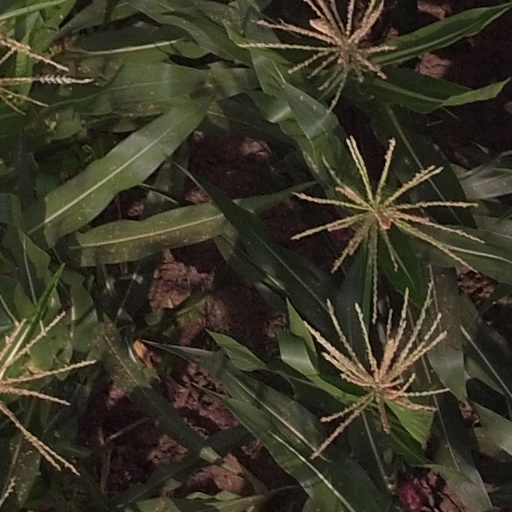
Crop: maize; corn